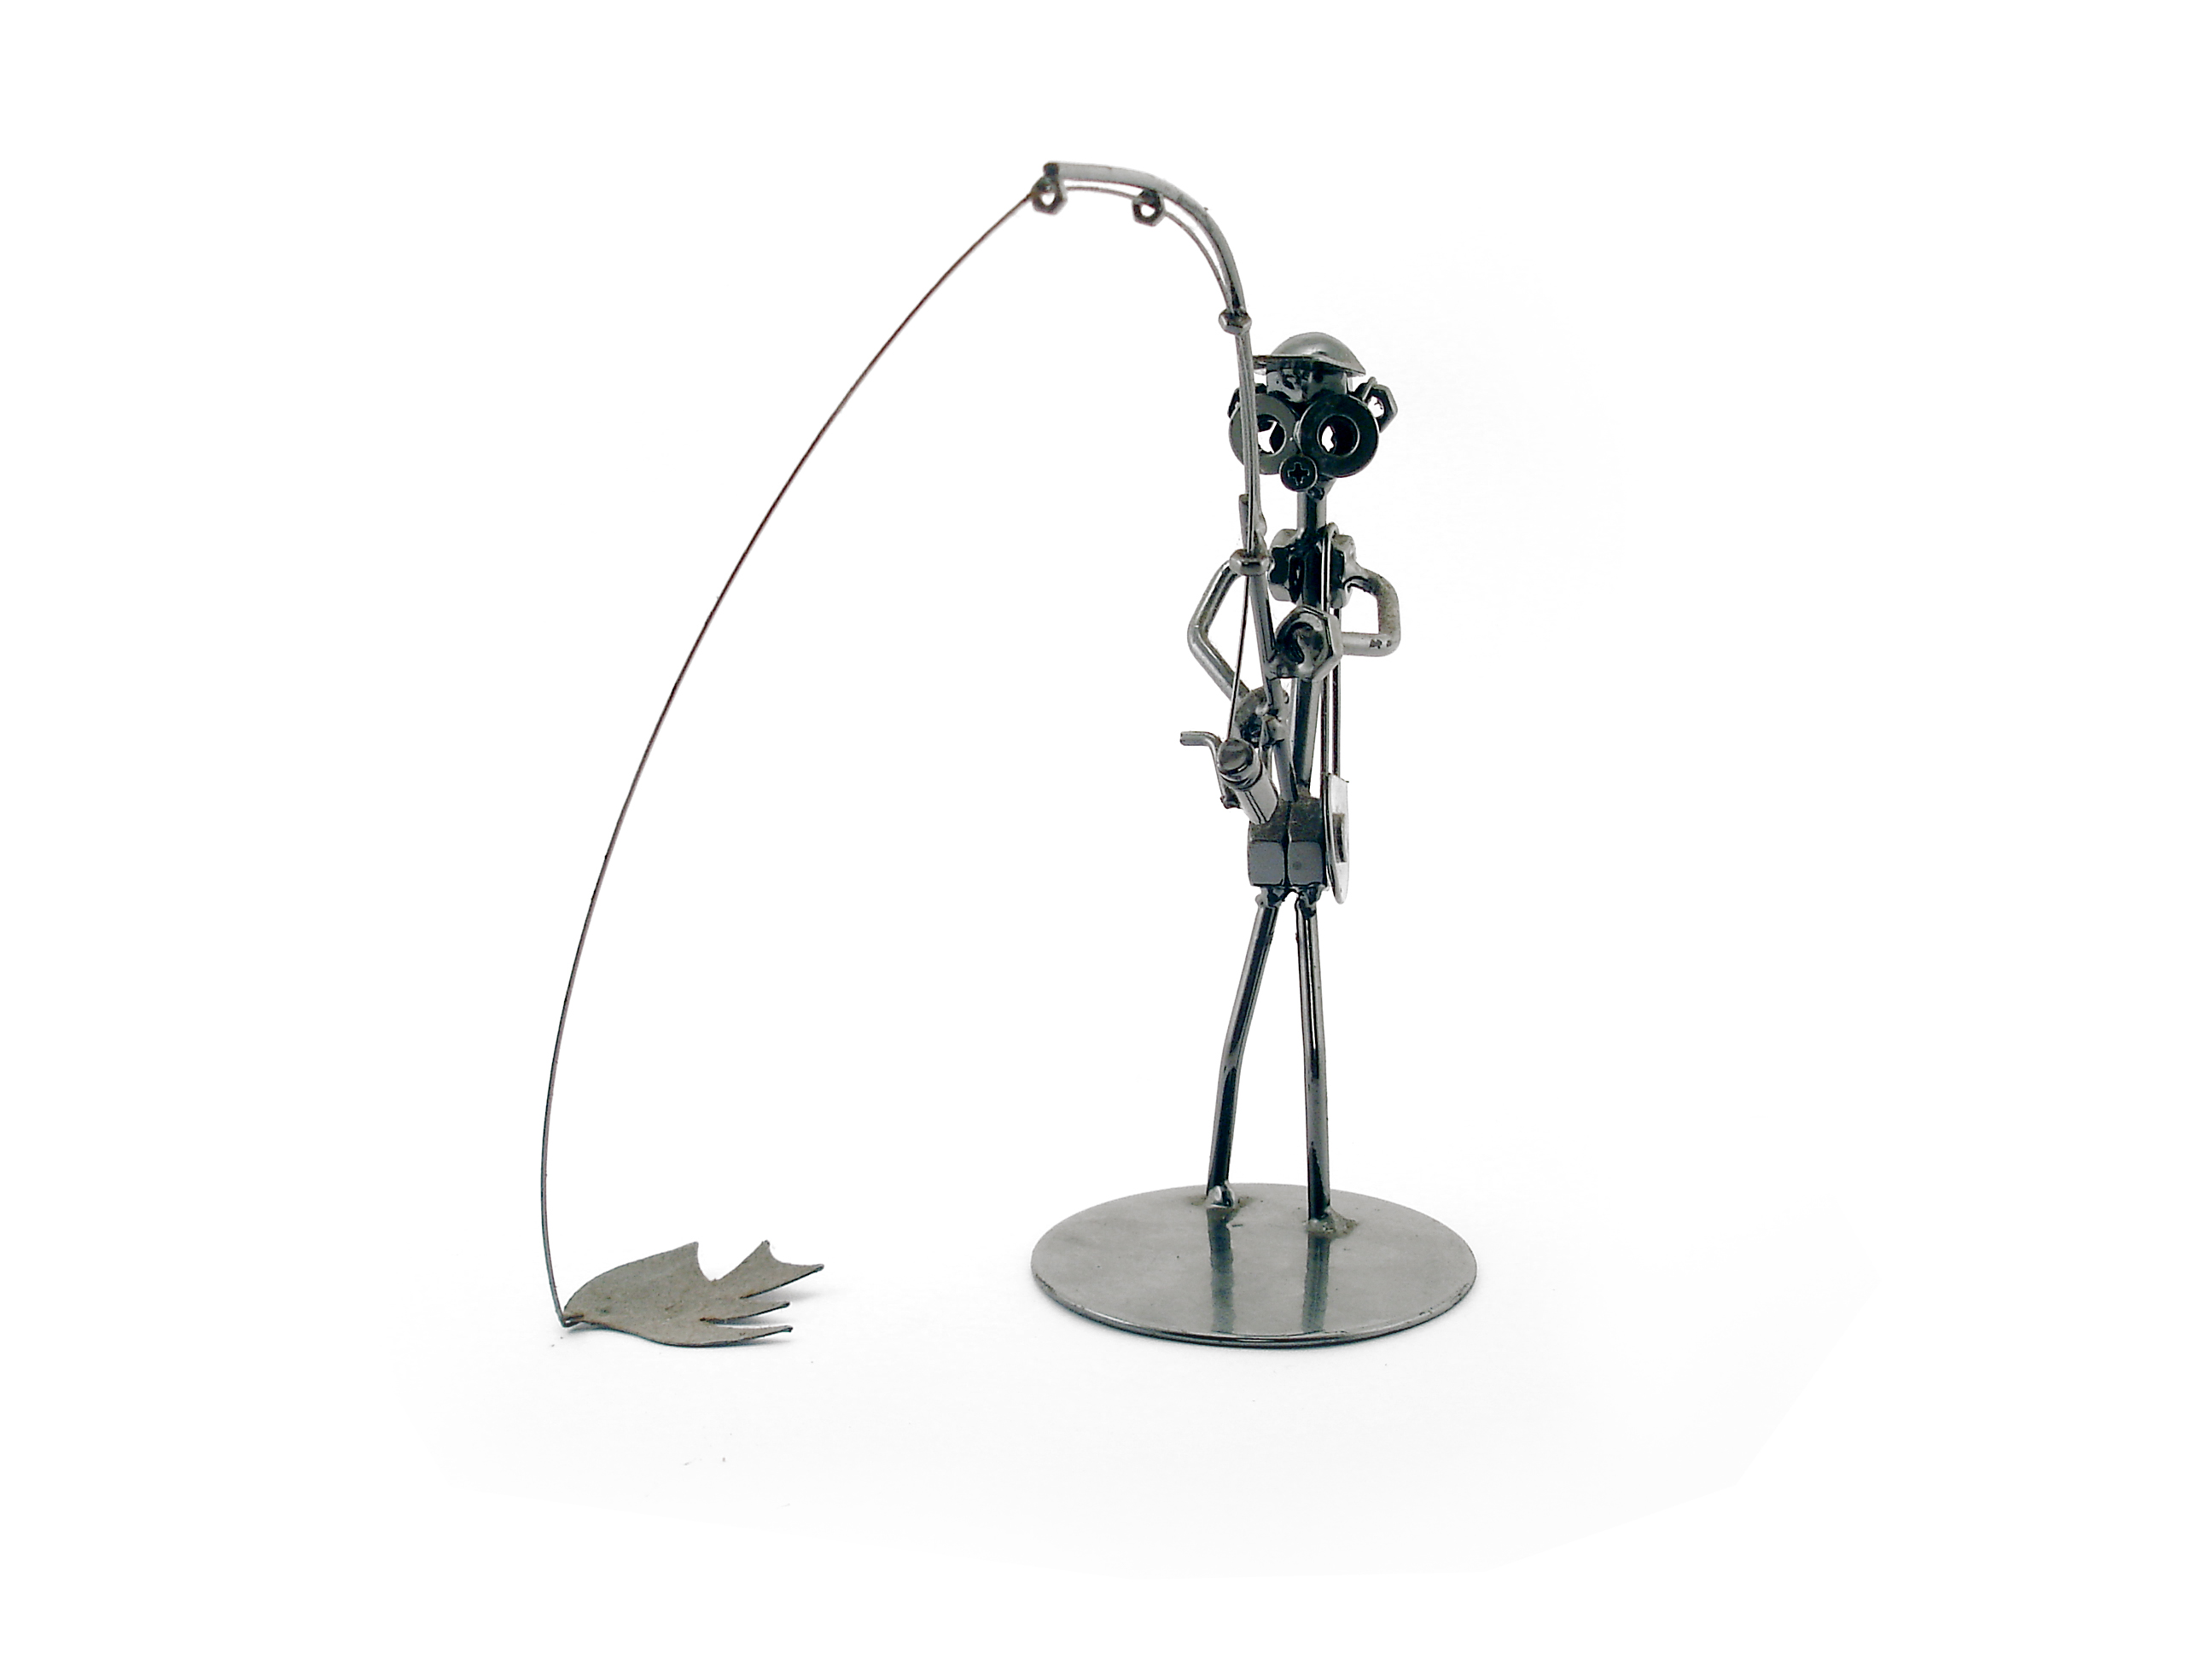
metal, product, product design